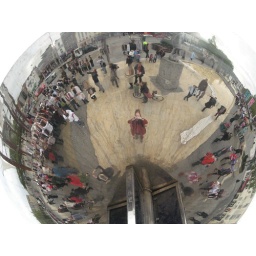
Photo of a silver ball near the Sail Structure at The Centre Promenade. The ball reflects much of the promenade.IMG_8063